Battle of Bang Bo (Zhennan Pass)

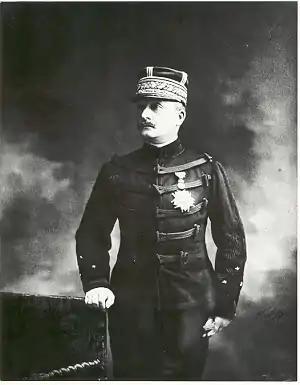
General François Oscar de Négrier (1842–1913)

On 24 March de Négrier attacked the Guangxi Army's main positions around Bang Bo. His plan called for a simultaneous frontal and rear attack on Feng Zicai's troops, who were holding a line of trenches in front of Bang Bo known to the French as the 'Long Trench'. The frontal attack would be delivered by Faure's 111th Battalion and the rear attack by Diguet's 2nd Legion Battalion and Farret's 143rd Battalion. Herbinger, who was instructed to guide Diguet and Farret to their attack positions, led the two battalions in a wide outflanking march in thick fog, and lost his way. De Négrier, unaware that Herbinger had failed to reach his positions, and mistaking a column of Chinese troops moving up to the Long Trench for Herbinger's two battalions, ordered "chef de bataillon" Faure's 111th Battalion to deliver its planned frontal attack.